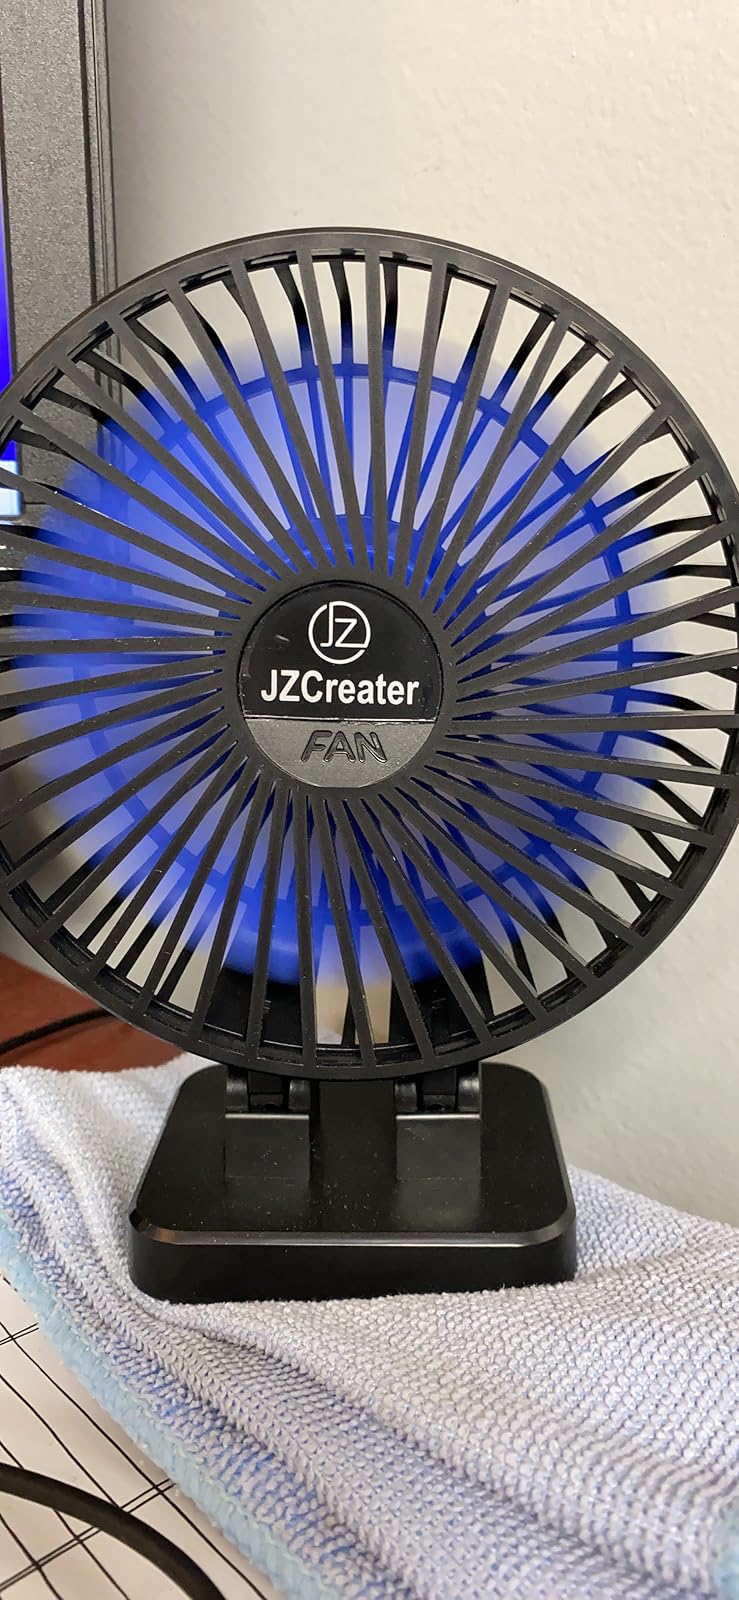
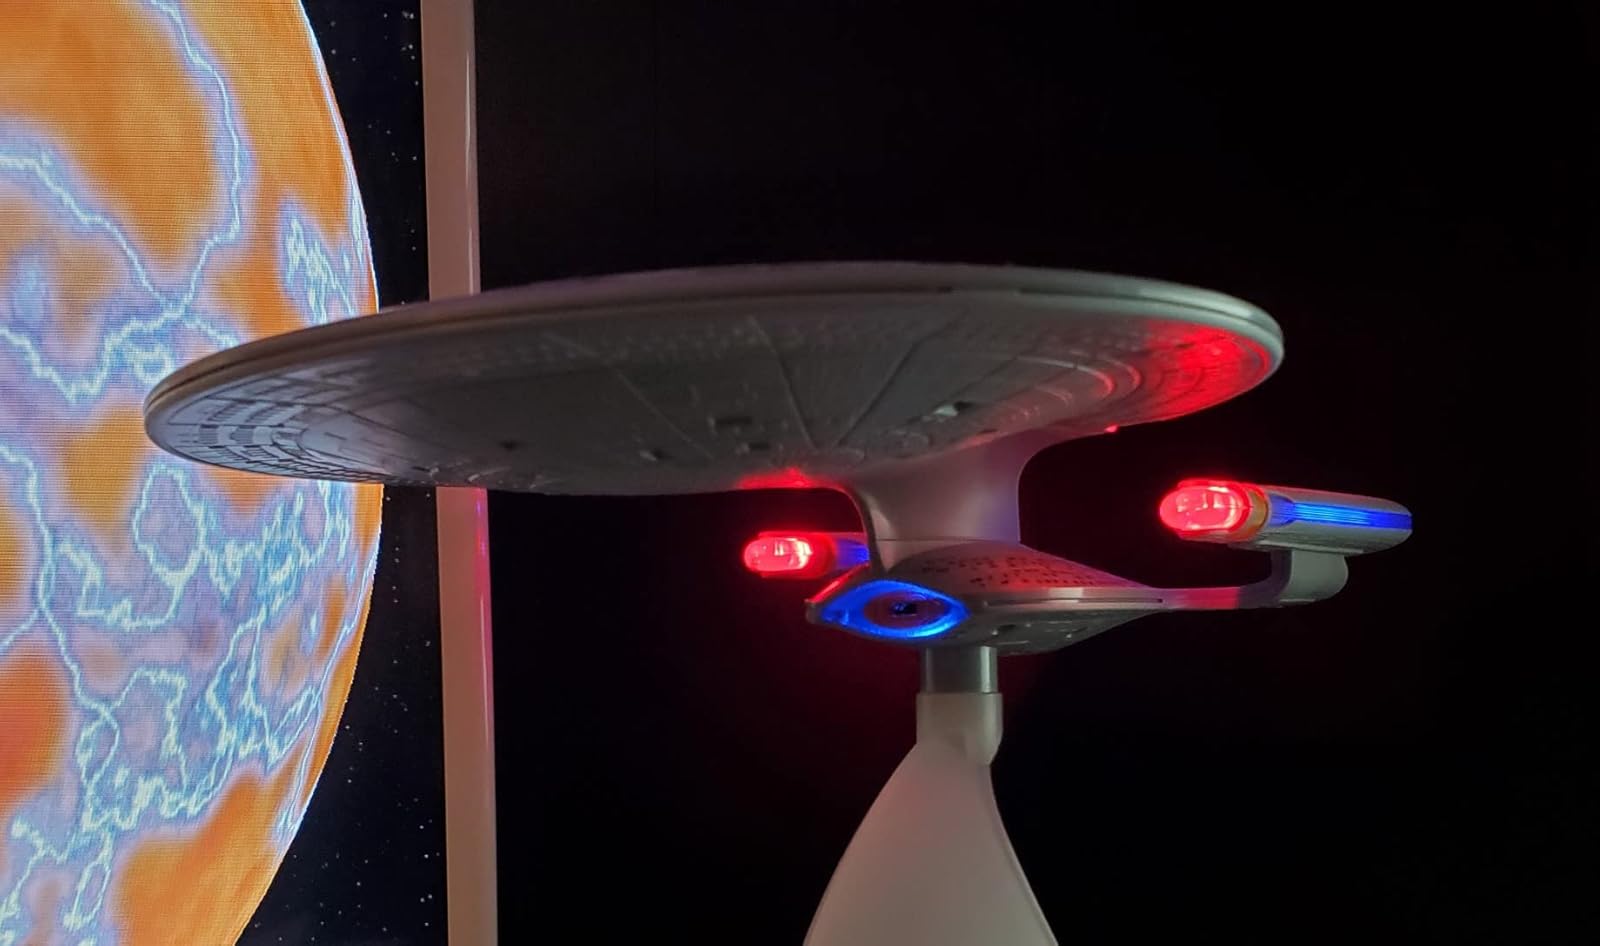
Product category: fan
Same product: no